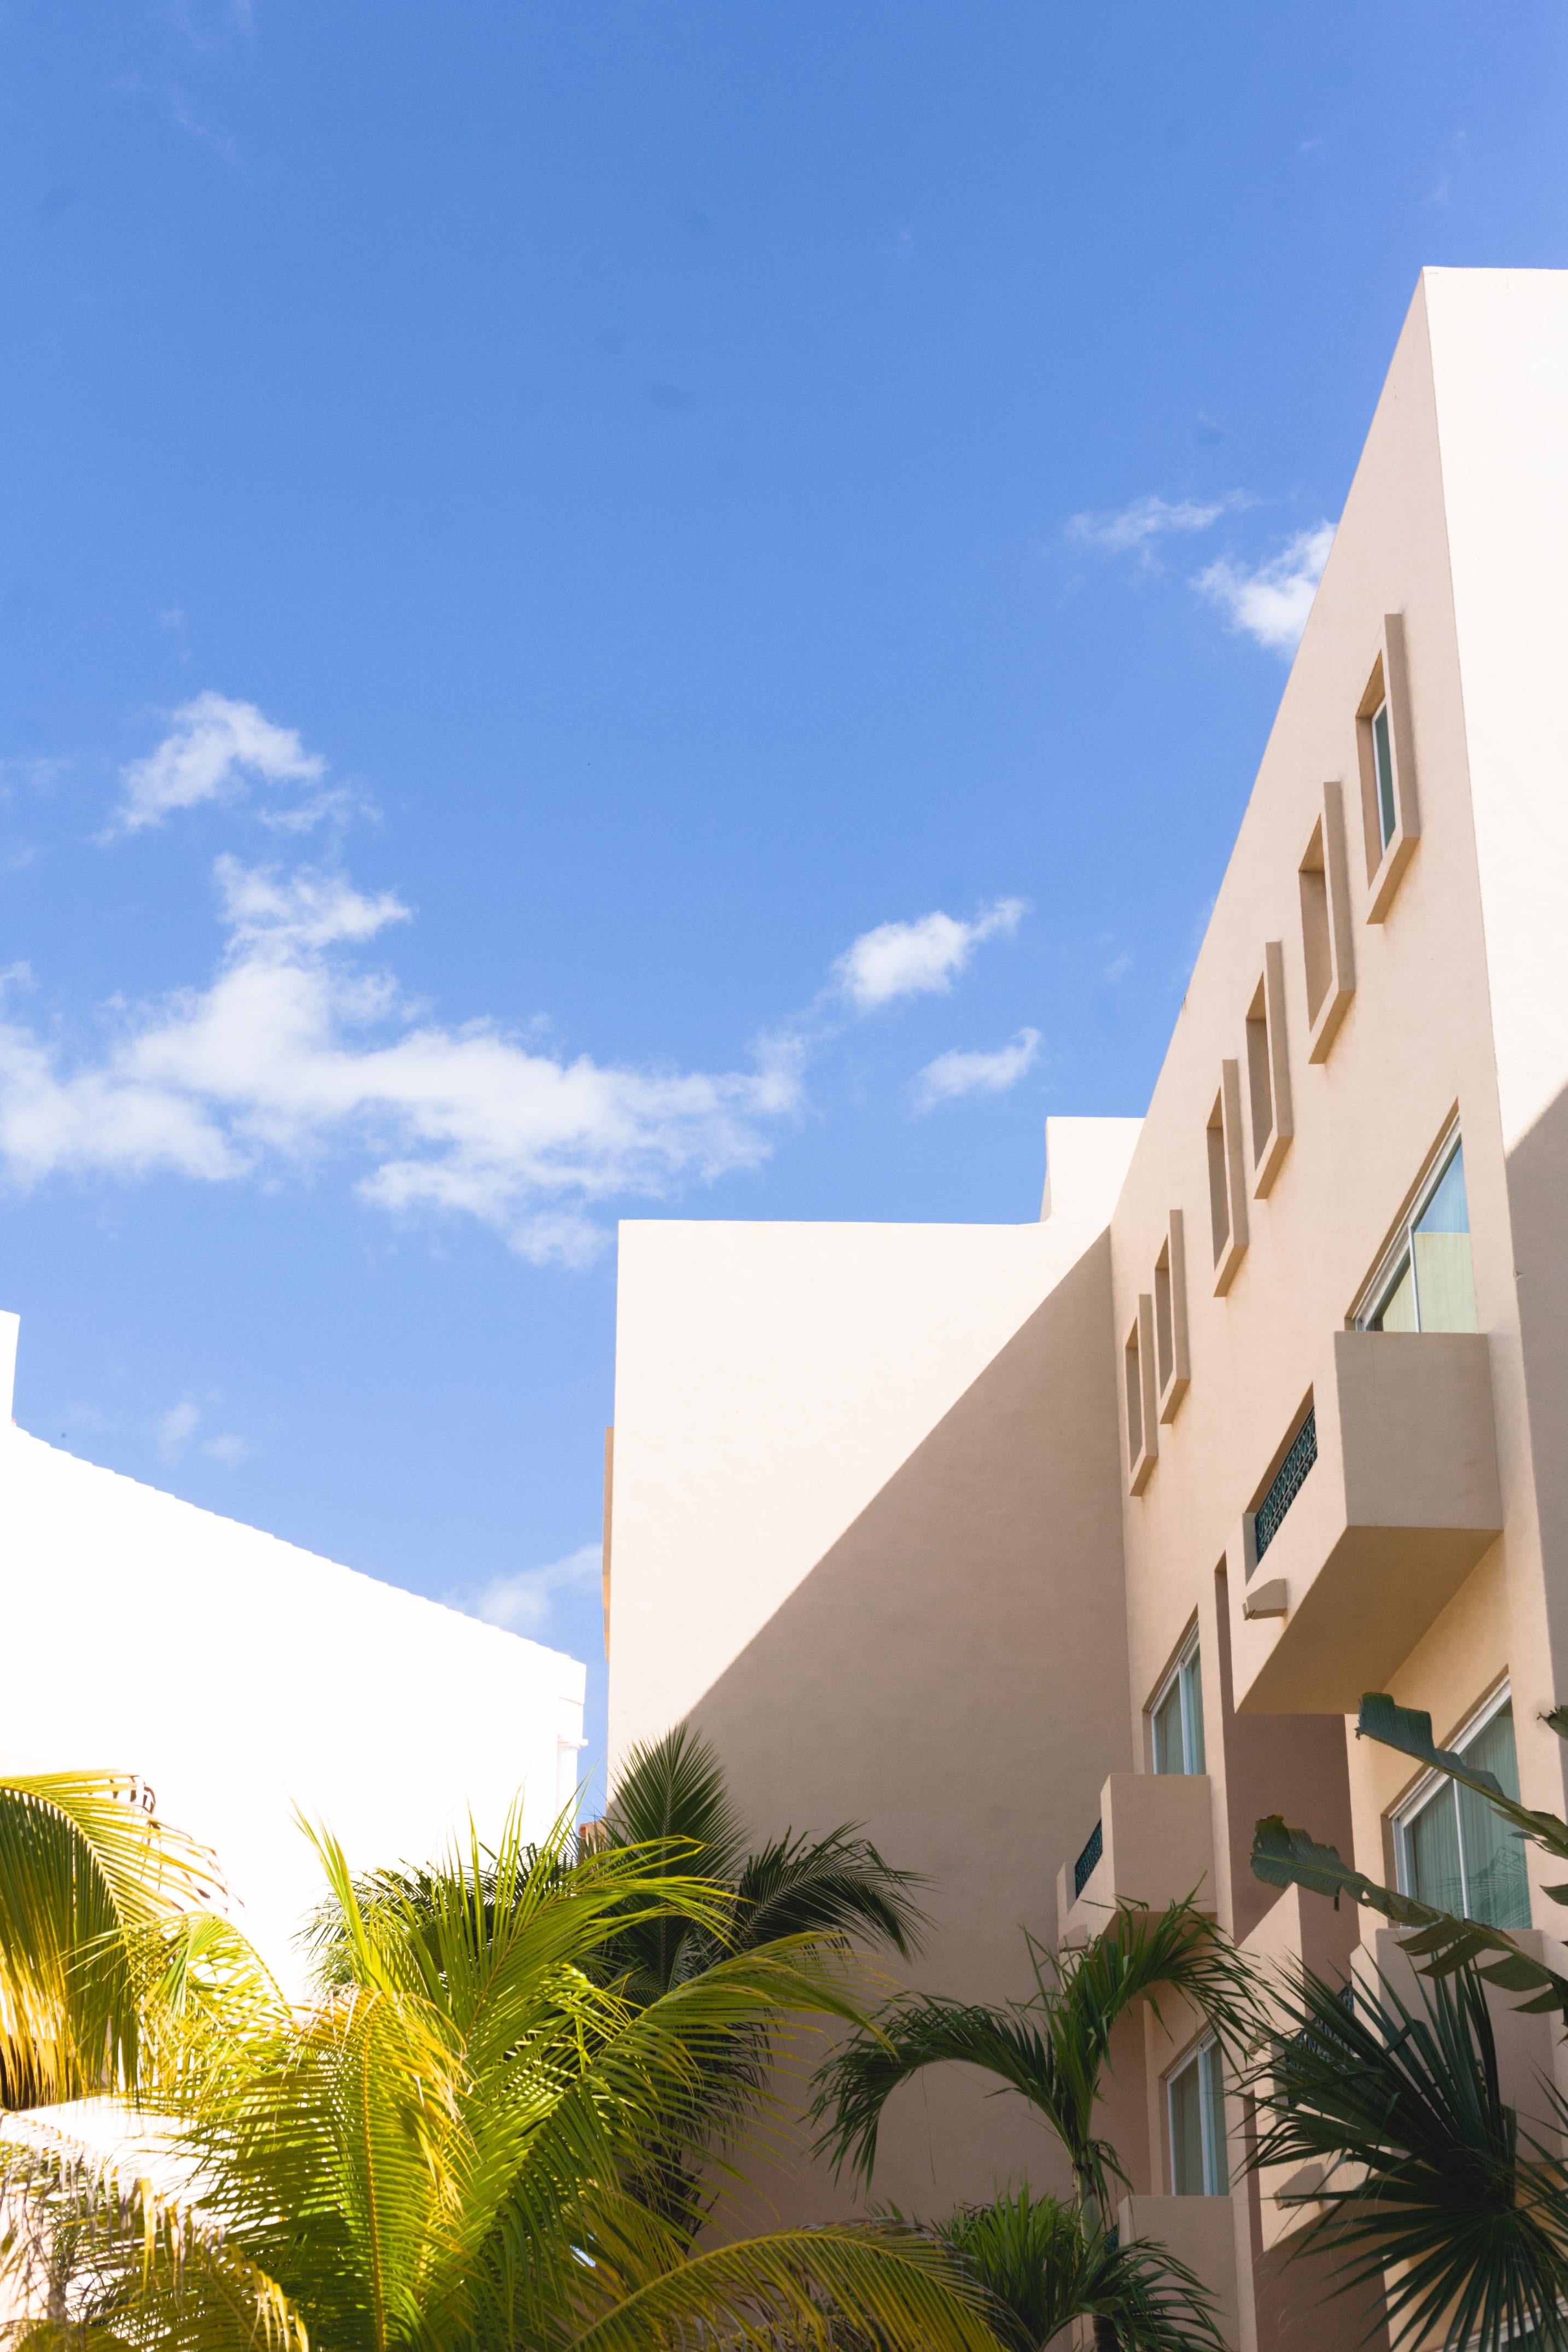
architecture, villa, facade, property, resort, estate, condominium, real estate, residential area